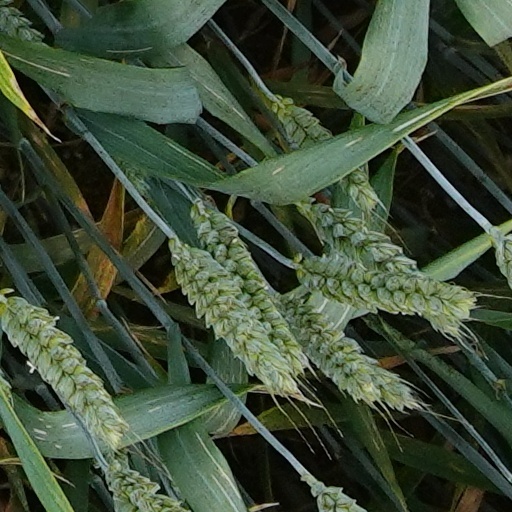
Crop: wheat